Félix Le Dantec

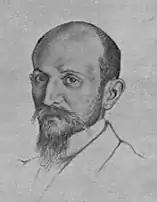
Portrait of Félix Le Dantec

Félix-Alexandre Le Dantec (16 January 1869 – 6 June 1917) was a French biologist and philosopher of science. He has been characterised as "fanatically Lamarckian, atheist, monist, materialist and determinist".